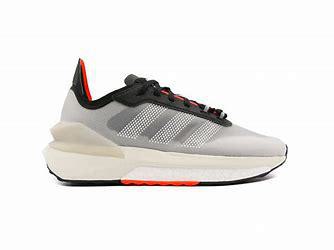
Brand: Adidas
Model: Avryn